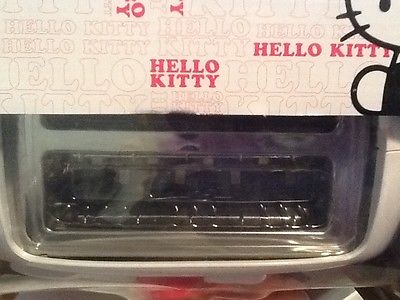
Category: toaster